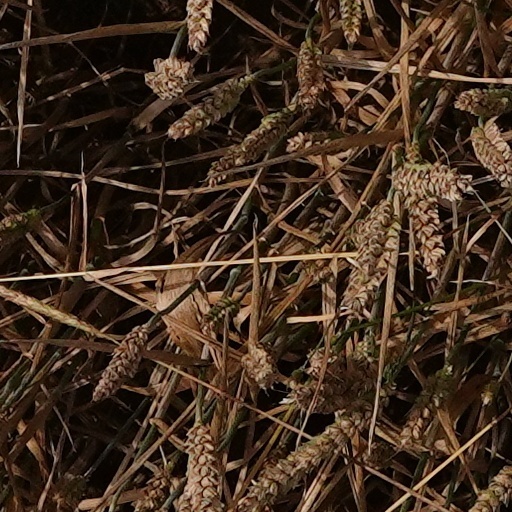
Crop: wheat